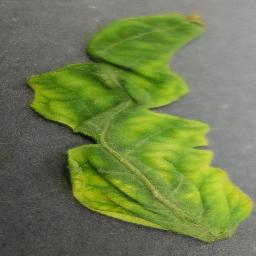
Label: Tomato___Tomato_Yellow_Leaf_Curl_Virus